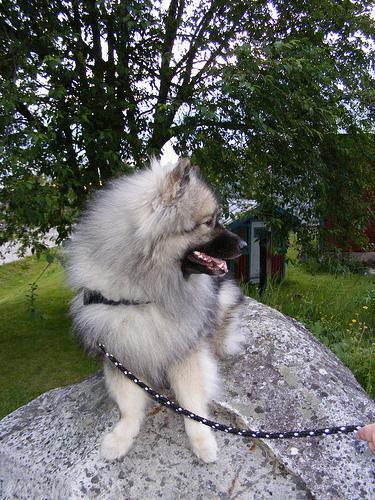
keeshond